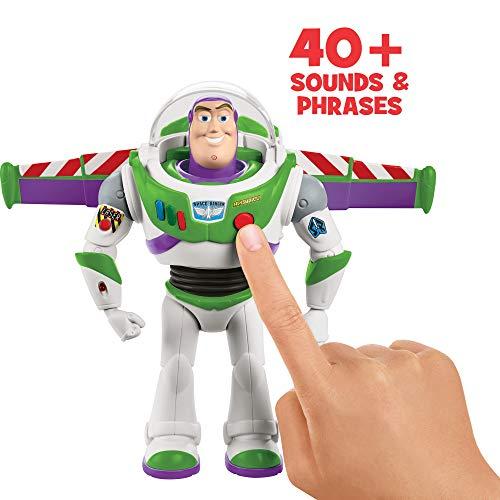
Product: Toy Story GDB92 Disney Pixar Ultimate Walking Buzz Lightyear, 7", Multi
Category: Toys & Games | Toy Figures & Playsets | Playsets & Vehicles | Playsets
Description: Walking, talking Toy Story 4 Buzz Lightyear.
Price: $32.95
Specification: ProductDimensions:3.1x5.1x7.1inches|ItemWeight:3.52ounces|ShippingWeight:1.19pounds(Viewshippingratesandpolicies)|ASIN:B07GLKJDNL|Itemmodelnumber:GDB92|Manufacturerrecommendedage:36months-7years|Batteries:3Abatteriesrequired.